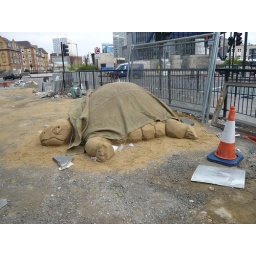
sand turtle sheltering from the rain beside works at old street